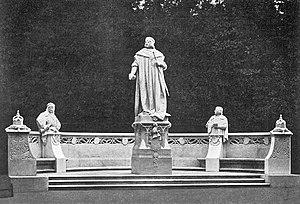
L'allée de la Victoire était une artère berlinoise prestigieuse, disparue peu après la Seconde Guerre mondiale. Conçue et financée par le Kaiser Guillaume II comme allée d'agrément du Großer Tiergarten, elle voit sa construction s'échelonner entre 1895 et 1901.